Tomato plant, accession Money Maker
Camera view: bottom (45 deg); turntable rotation: 90 degrees
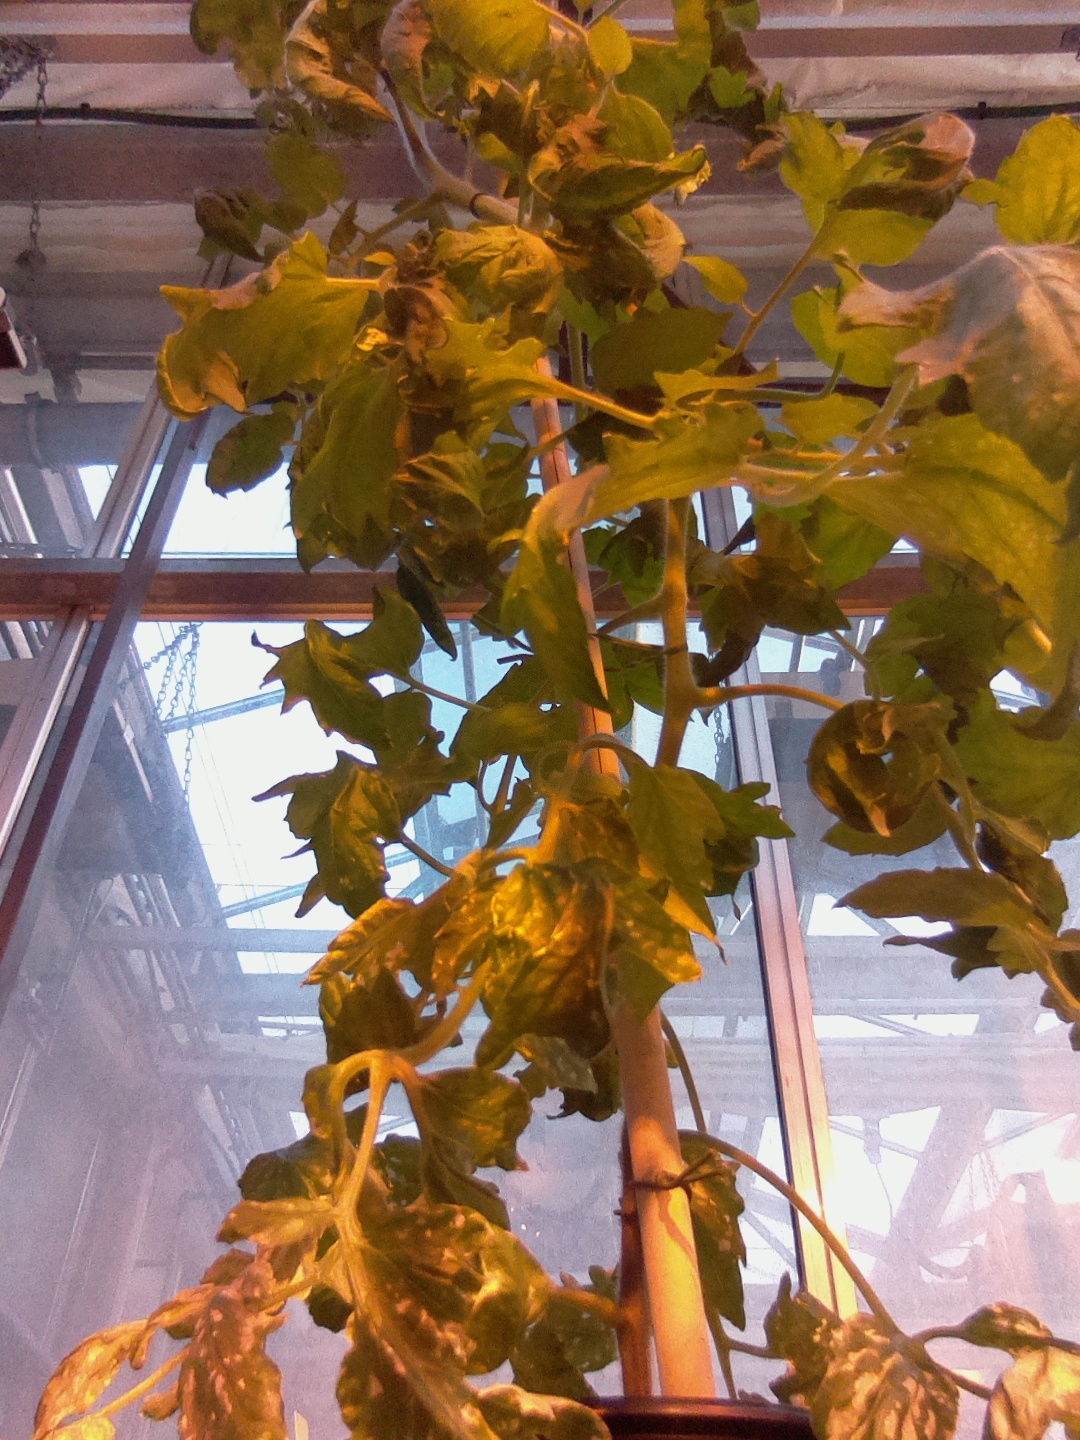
BBCH growth stage 63: 30%-40% of flowers open